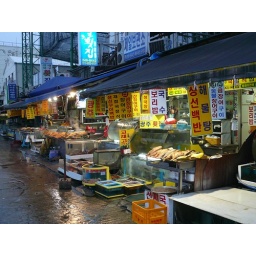
6:30 am in the fish market